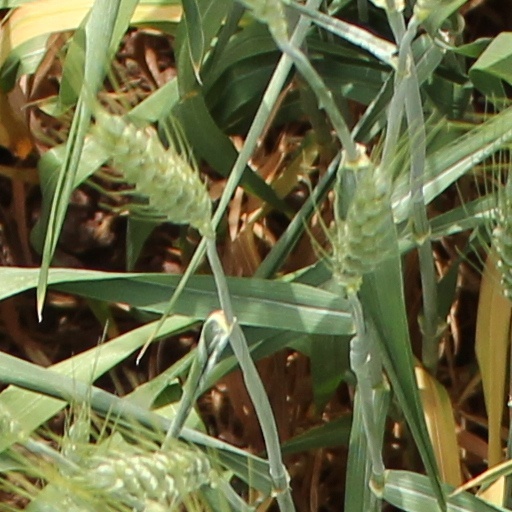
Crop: wheat